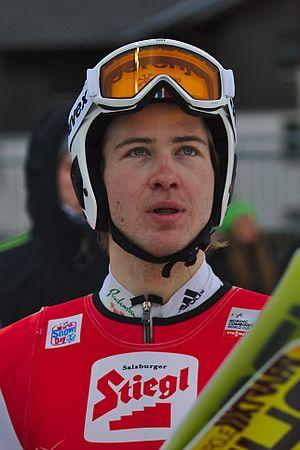
Marjan Jelenko, né le 22 juin 1991 à Maribor, est un coureur du combiné nordique slovène.